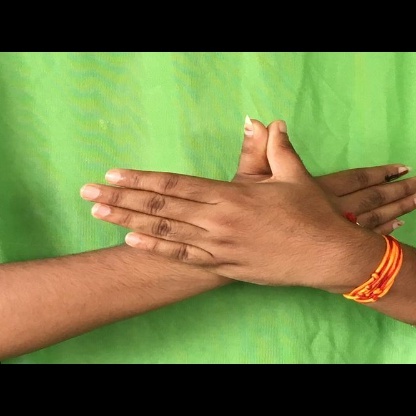
Mudra: Garuda